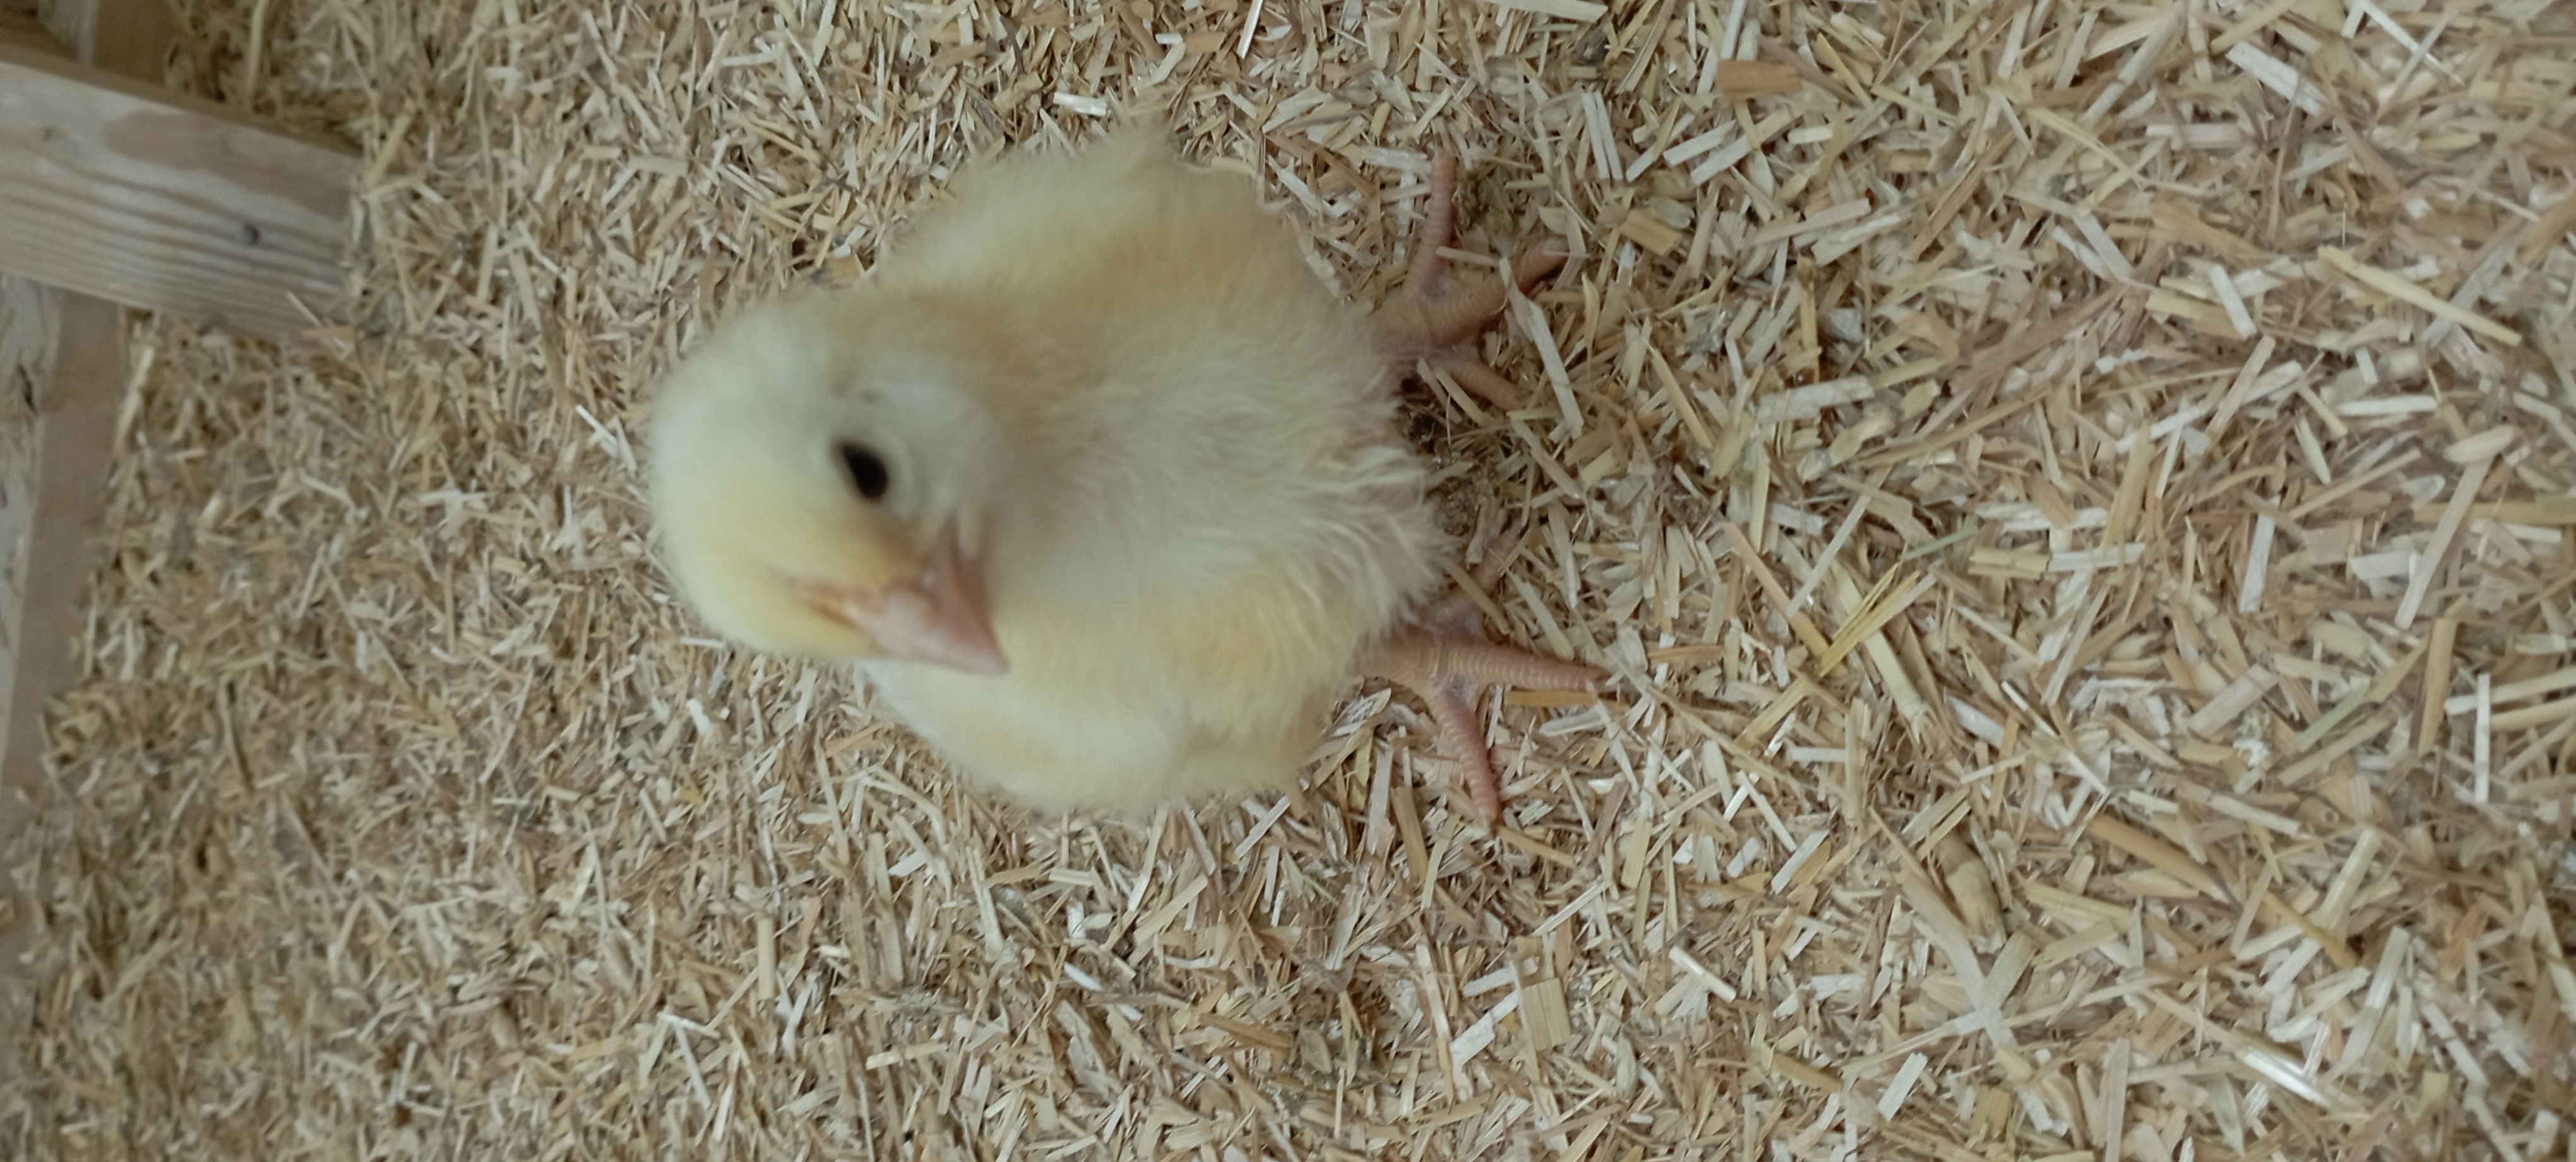
Weight: 185 g